Leyenda de Plata

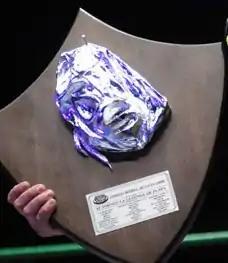
The "Leyenda de Plata" trophy with the mask of El Santo on it.

The Leyenda de Plata (Spanish for "the Silver Legend") is an annual lucha libre tournament held by the Mexican professional wrestling promotion Consejo Mundial de Lucha Libre (CMLL) since 1998. The tournament honors El Santo, "Enmáscarado de Plata" (the Silver mask) and has been held every year since 1998 except for 2003 when El Hijo del Santo (El Santo's son) did not work for CMLL. CMLL still holds the annual tournament despite the fact that El Hijo del Santo no longer works for CMLL. It is the most prestigious of all of CMLL's annual tournaments.